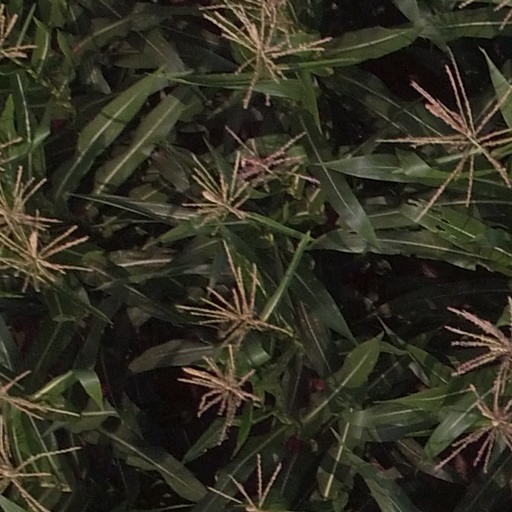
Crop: maize; corn